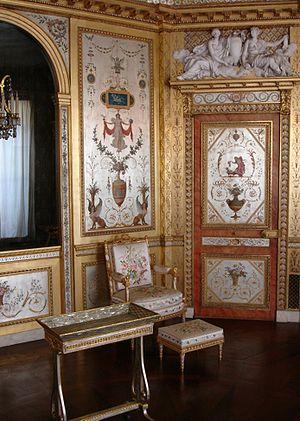
Le Boudoir de la reine (1786) à Fontainebleau, France, conçu par Pierre Rousseau pour la reine Marie-Antoinette. Table à ouvrage en auge de Jean-Henri Riesener, fauteuil à la reine copié d'après l'original de Georges Jaccob, le tabouret de pied, du même ébéniste, est d'origine.
L'Art grotesque comprend des motifs d’ornementation peints, dessinés ou sculptés reproduisant des sujets de caractères bizarres ou formant des enroulements de feuillages en guise de colonnes dans l’entrelacement desquels apparaissent des figures extravagantes comme les mascarons, des personnages ou des animaux fantastiques ; cet ensemble porte le nom d'architecture illusionniste.
Le château de Fontainebleau est un château royal de styles principalement Renaissance et classique, près du centre-ville de Fontainebleau, à une soixantaine de kilomètres au sud-est de Paris, en France. Les premières traces d'un château à Fontainebleau remontent au XIIᵉ siècle. Les derniers travaux sont effectués au XIXᵉ siècle.
L’ébéniste est un artisan qui transforme des bois, plus ou moins précieux, pour créer du mobilier fonctionnel ou décoratif.
Un boudoir est une petite pièce dans un logement aménagée entre la salle à manger et la chambre à coucher, un salon élégant à l’usage particulier des dames et dans lequel elles se retirent lorsqu’elles veulent être seules ou s’entretenir avec des personnes intimes.